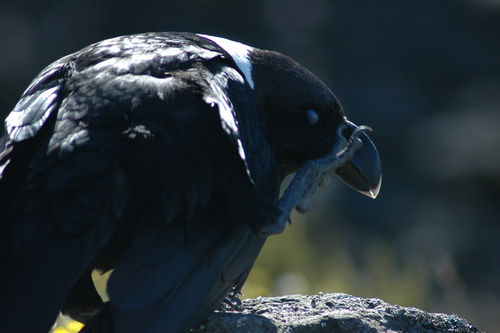
a medium sized jet black perching bird with jet black wings, belly, bill, eye, and feet; this bird has quite a large wide black beak.
a black bird with a white nape and black bill.
this bird's body is mostly black, with a white patch on its nape, grey legs and feet, and a black head.
this bird is almost all black with a blunt hooked bill.
a medium sized bird that has a very large bill that is all black
this large black bird has a very wide bill and a white patch on its nape.
this bird has black shiny feathers with a white nape and a large black bill.
a medium size bird with a black body covering and black beak and feet.
this bird has wings that are black and has a thick bill
this bird is black withwhite and has a very short beak.
Species: White Necked Raven